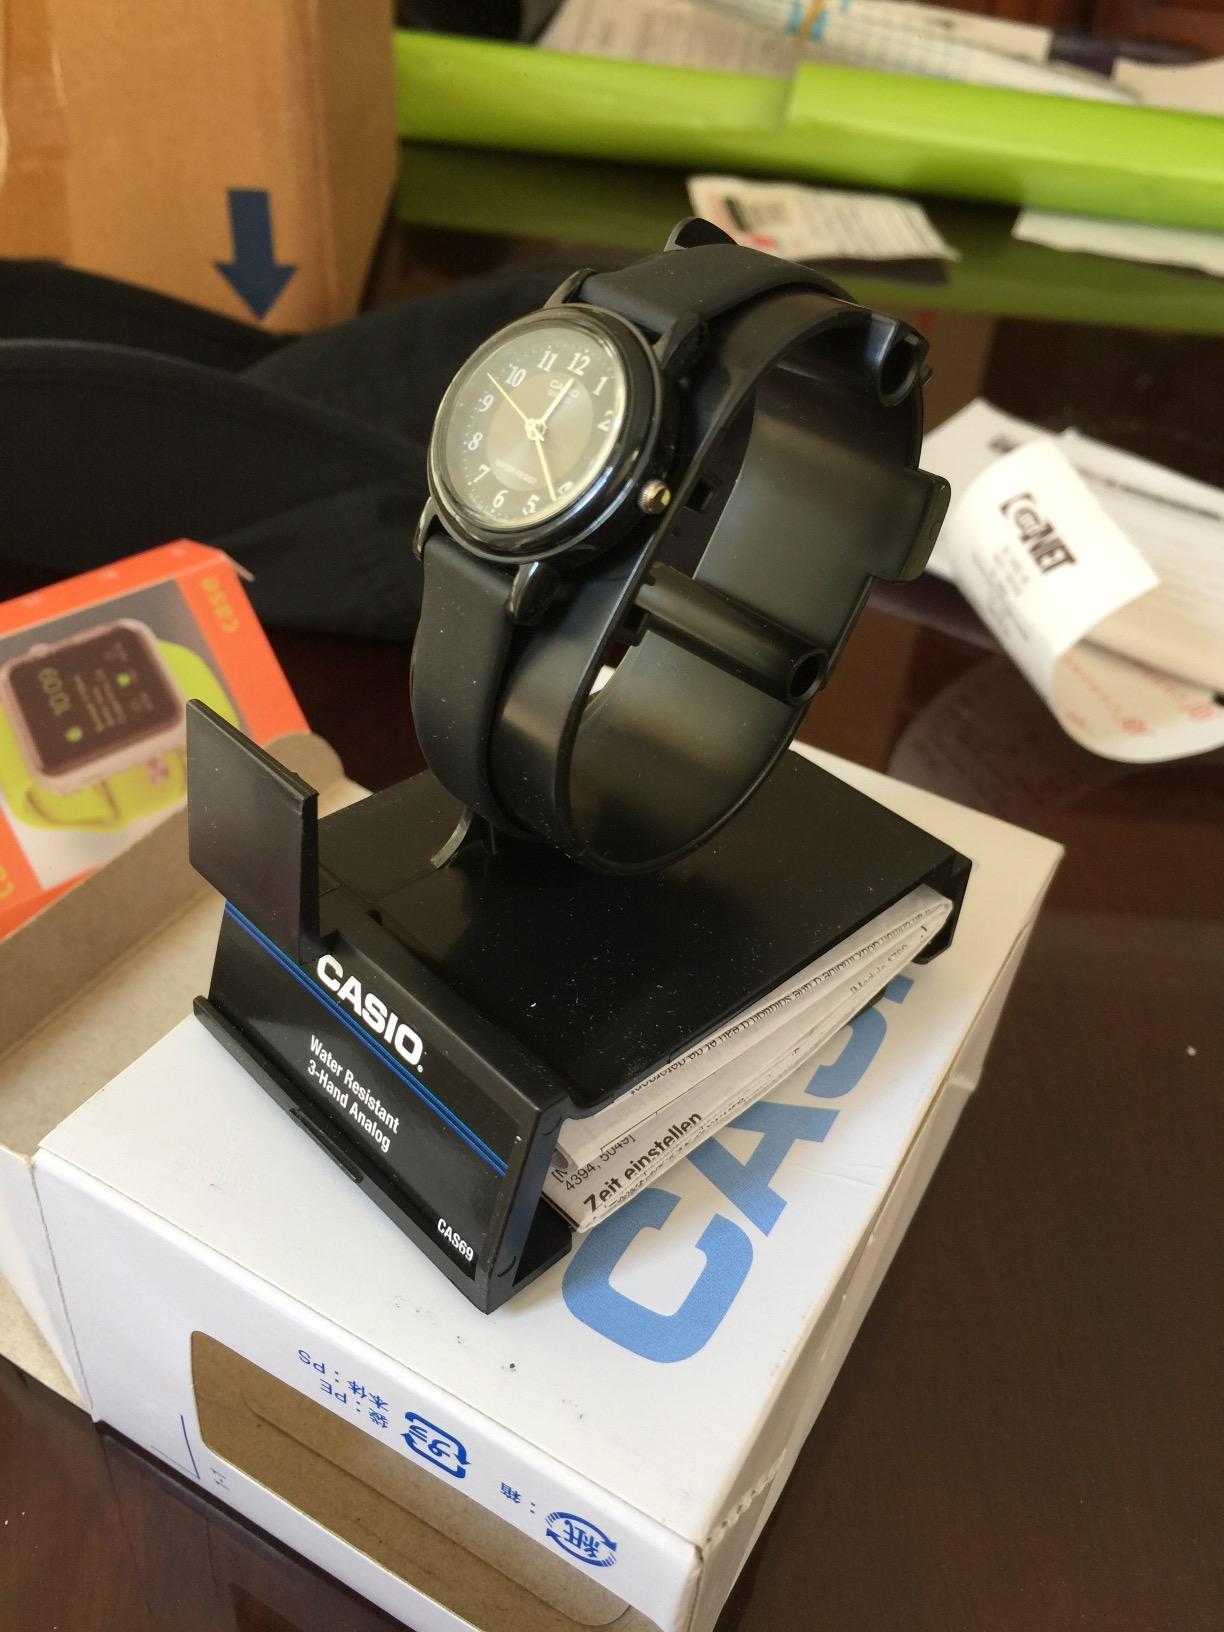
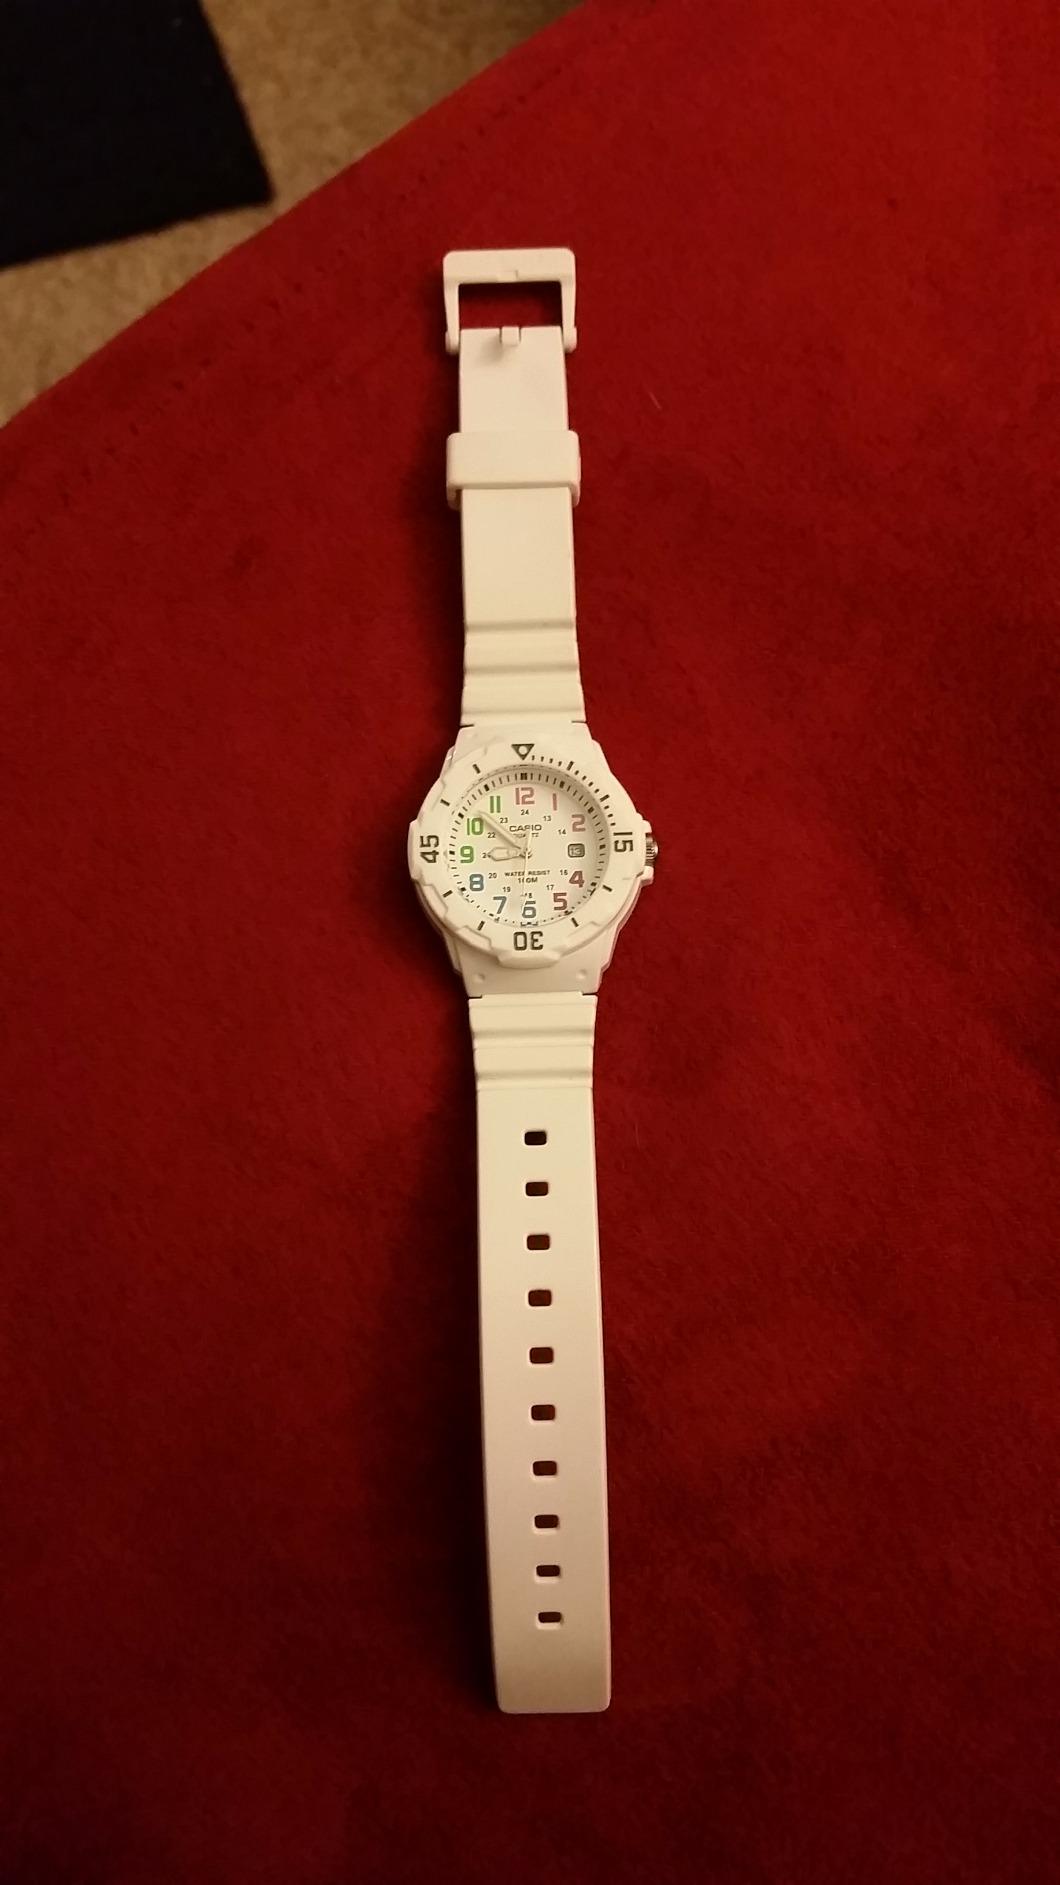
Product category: accessories_watch
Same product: no